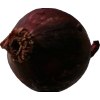
Label: red_onion